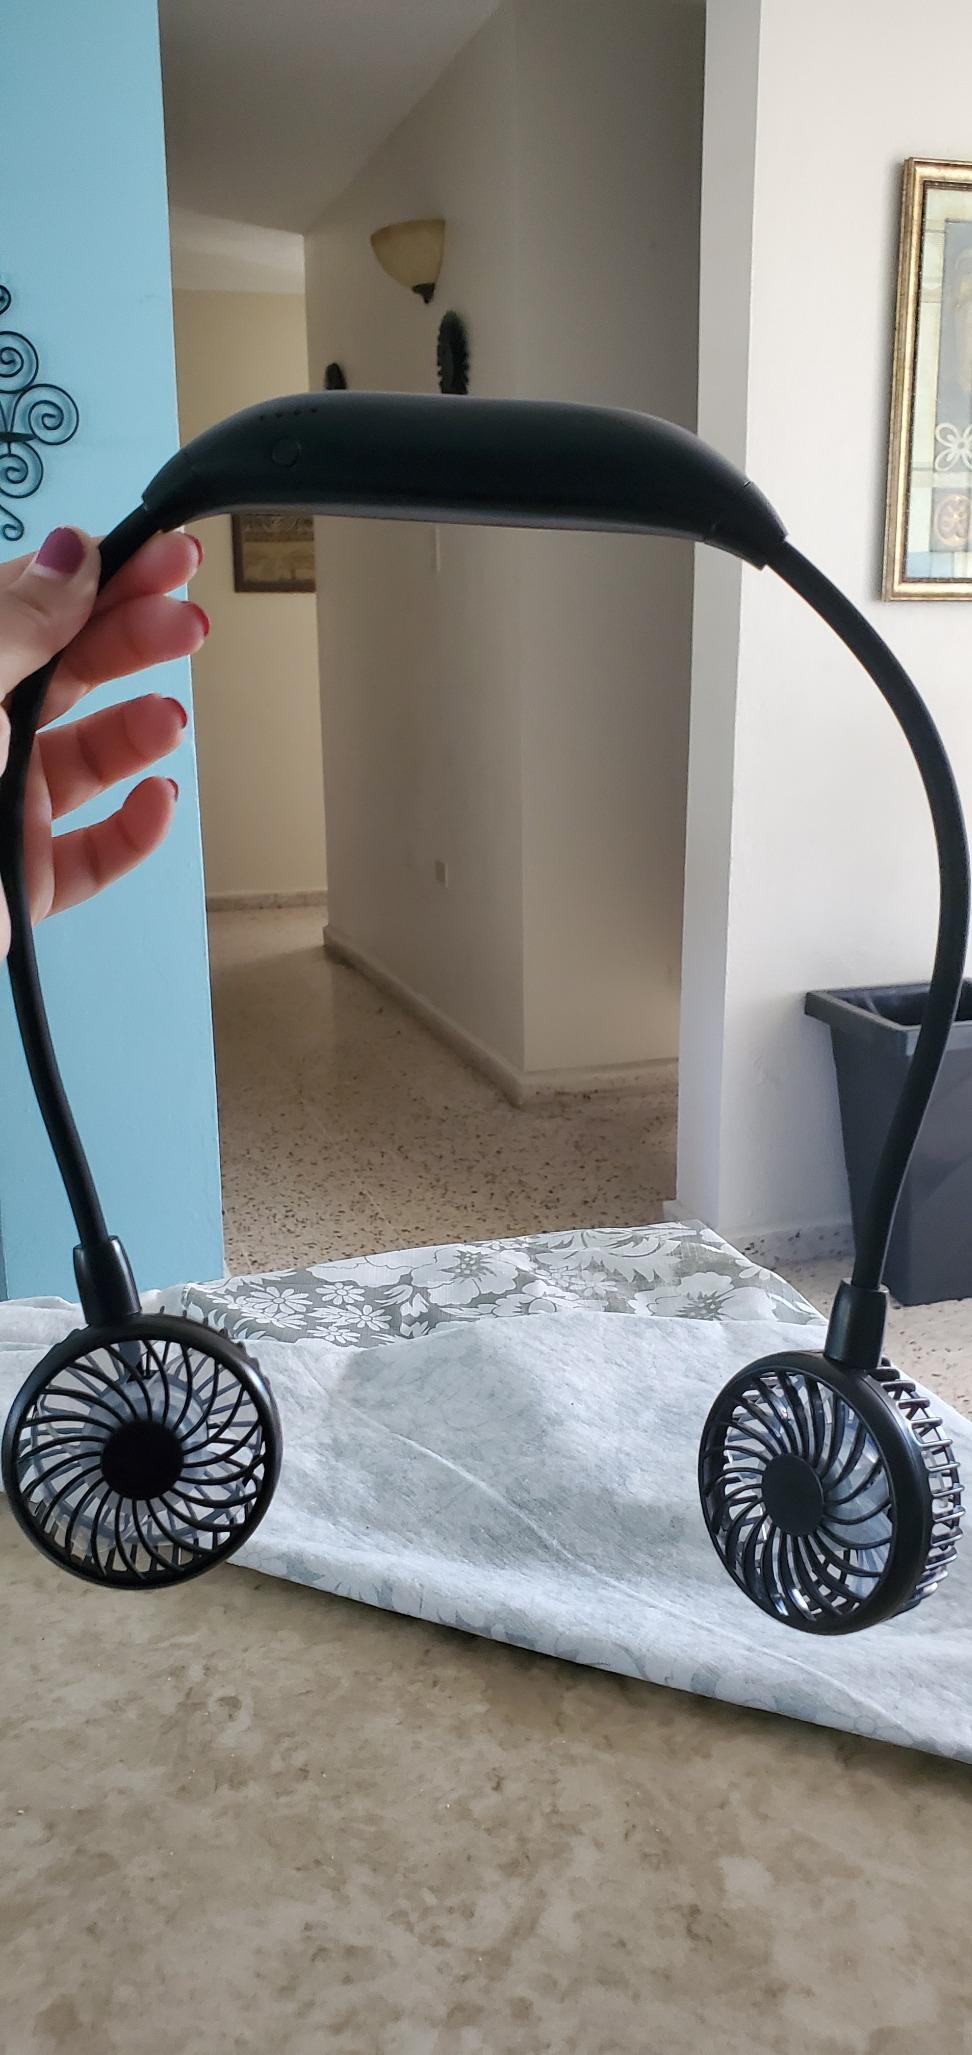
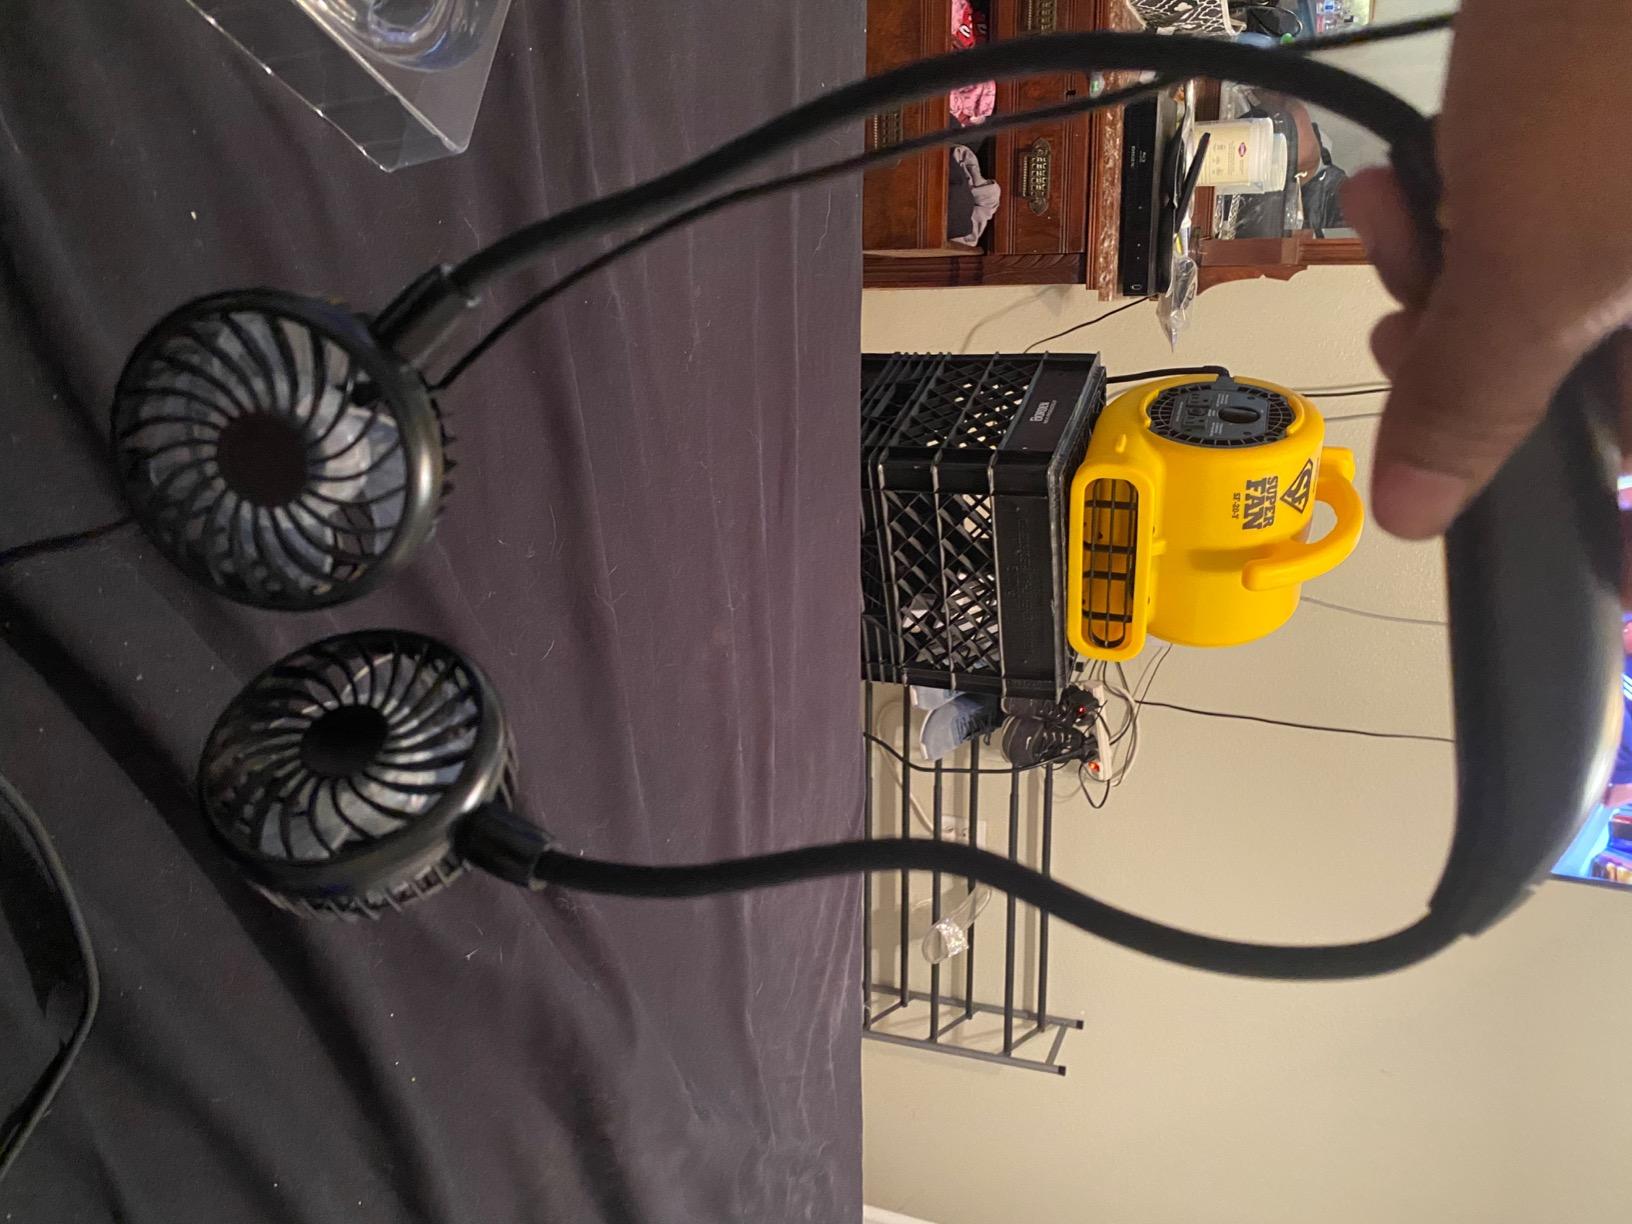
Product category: fan
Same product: yes